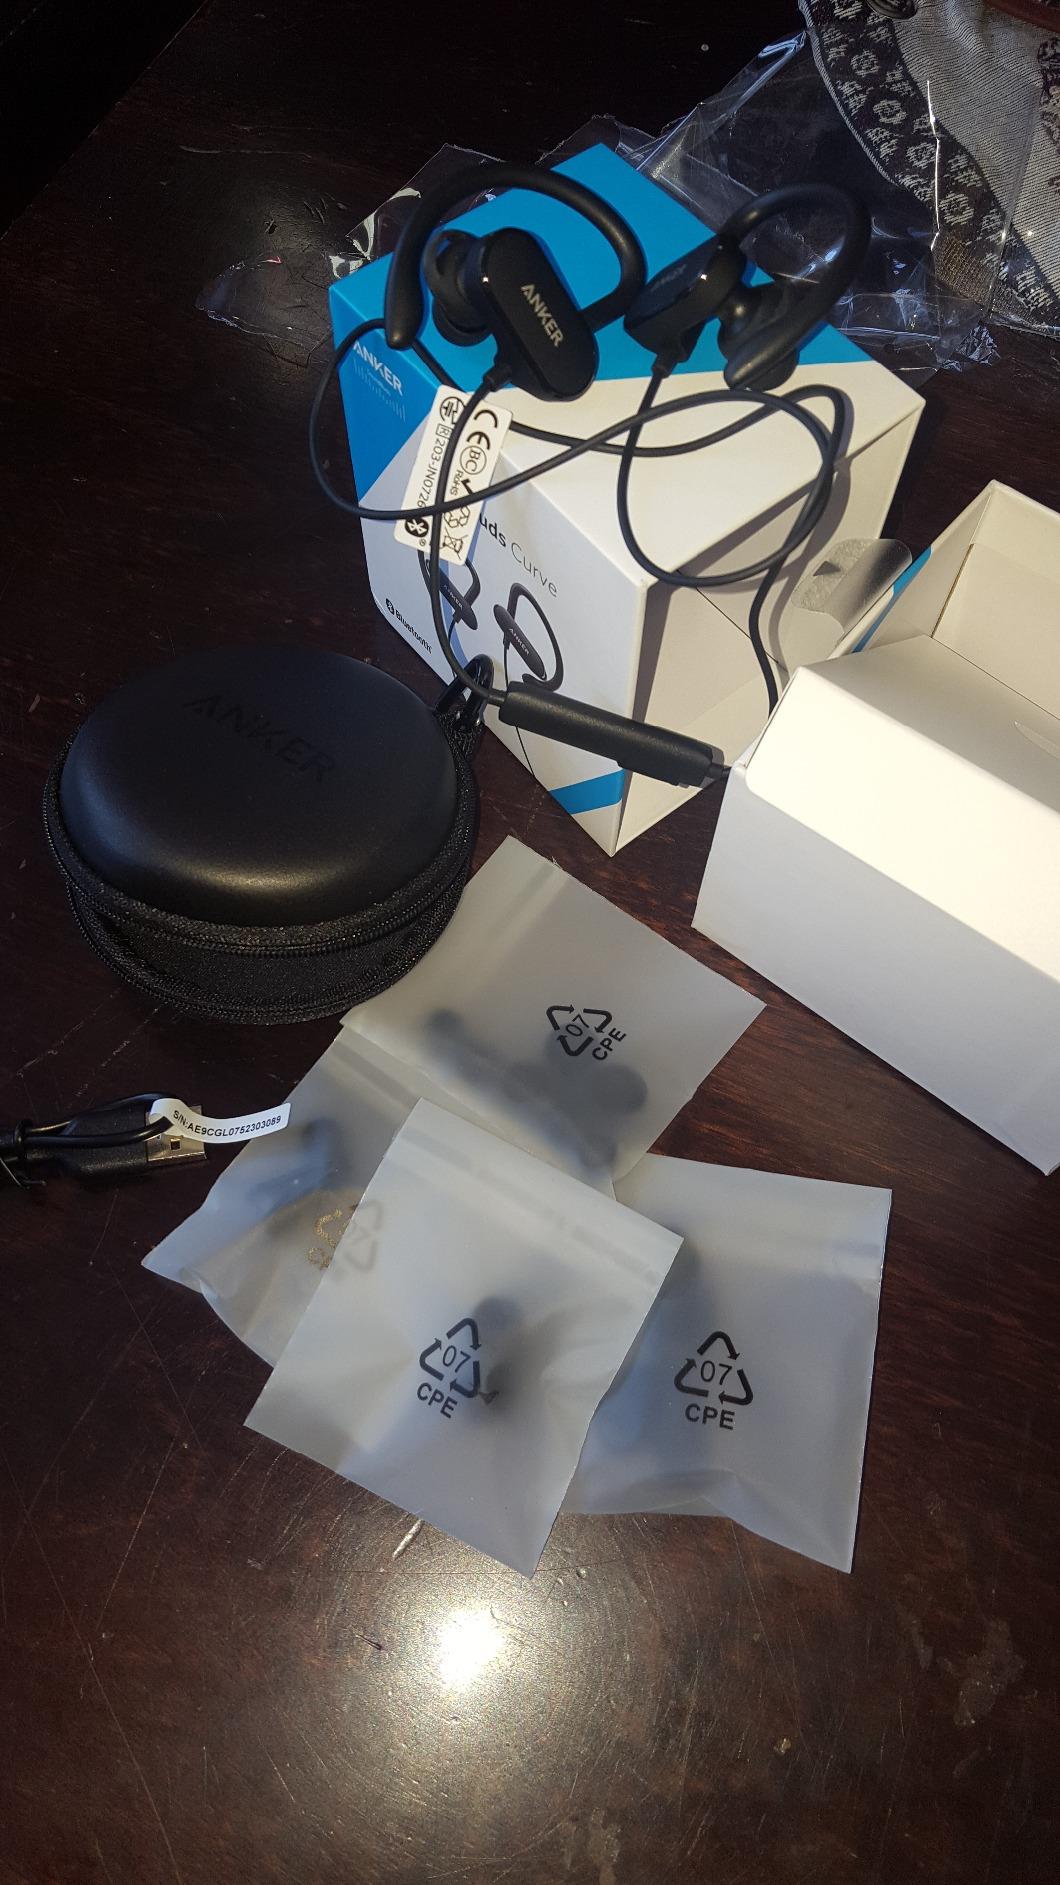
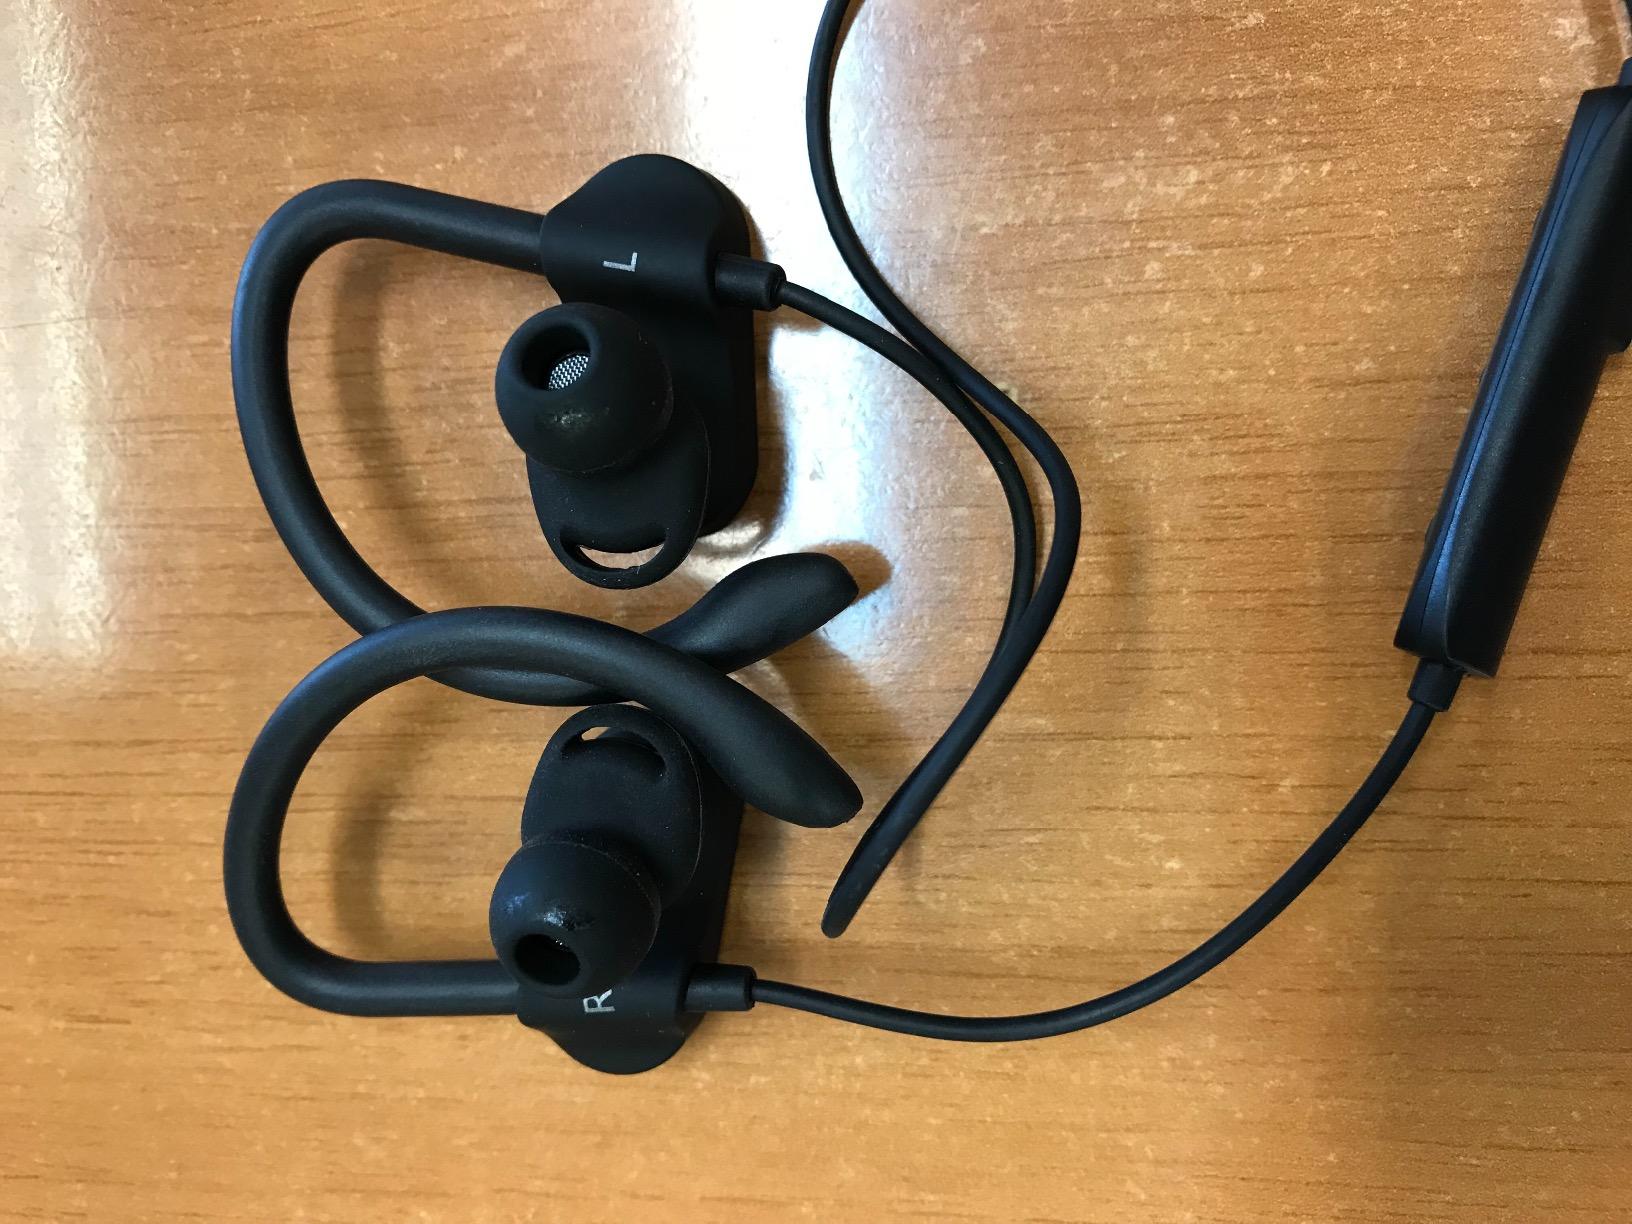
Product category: headphones
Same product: yes